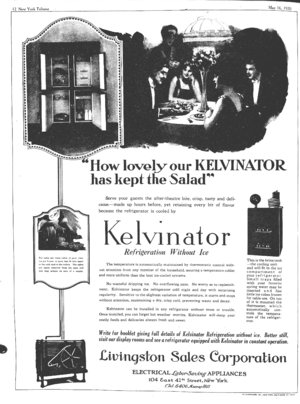
Kelvinator est une compagnie d’appareils électroménagers fondée en 1914 à Détroit, États-Unis. Elle tire son nom de William Thomson 1ᵉʳ Baron de Kelvin, qui développa une échelle de mesure de la température débutant au zéro absolu, car la compagnie produisait alors surtout des glacières et des réfrigérateurs domestiques. Elle est maintenant intégrée à la firme suédoise Electrolux SA, et le nom Kelvinator n’est plus qu’une marque de commerce.